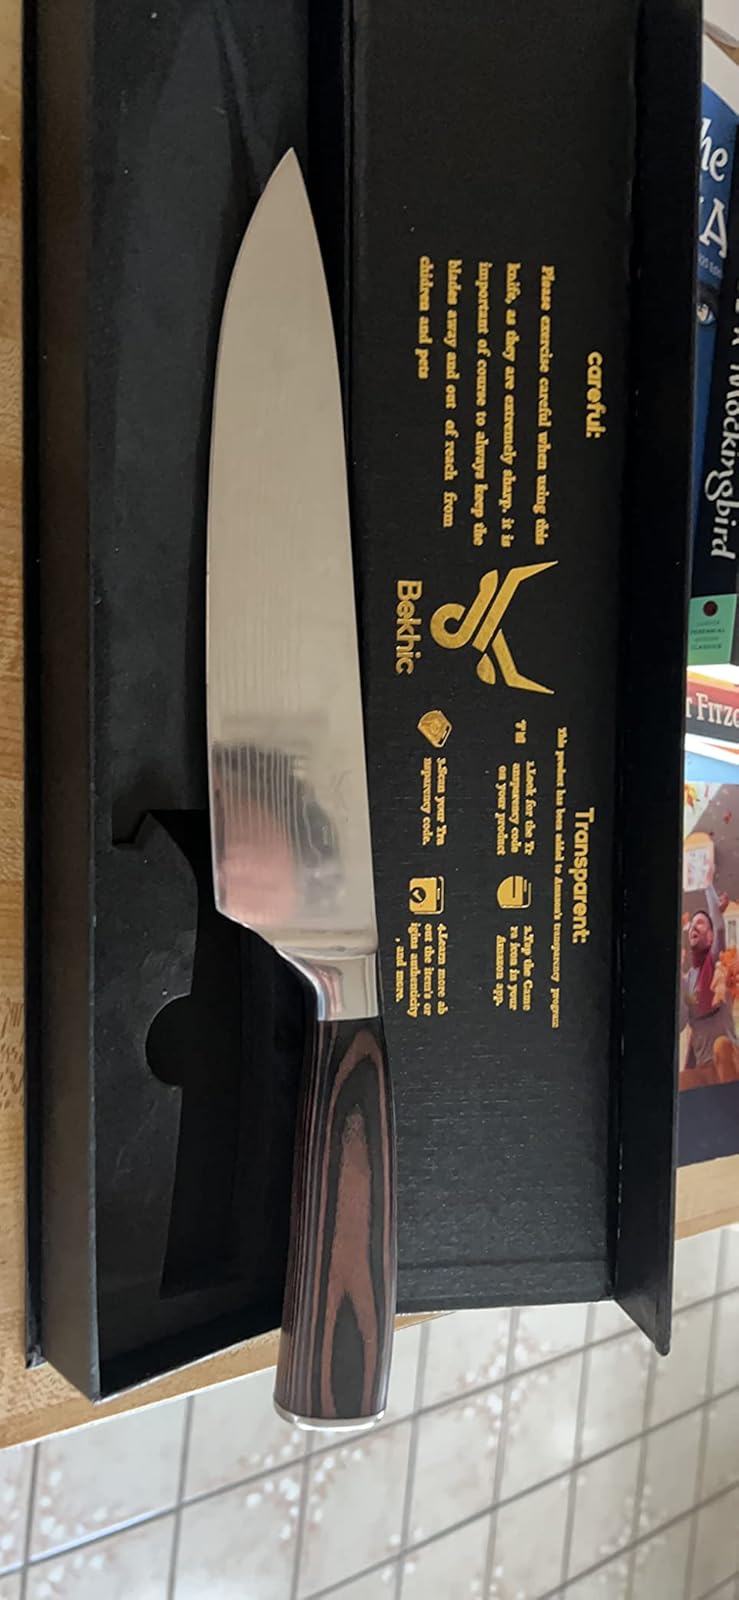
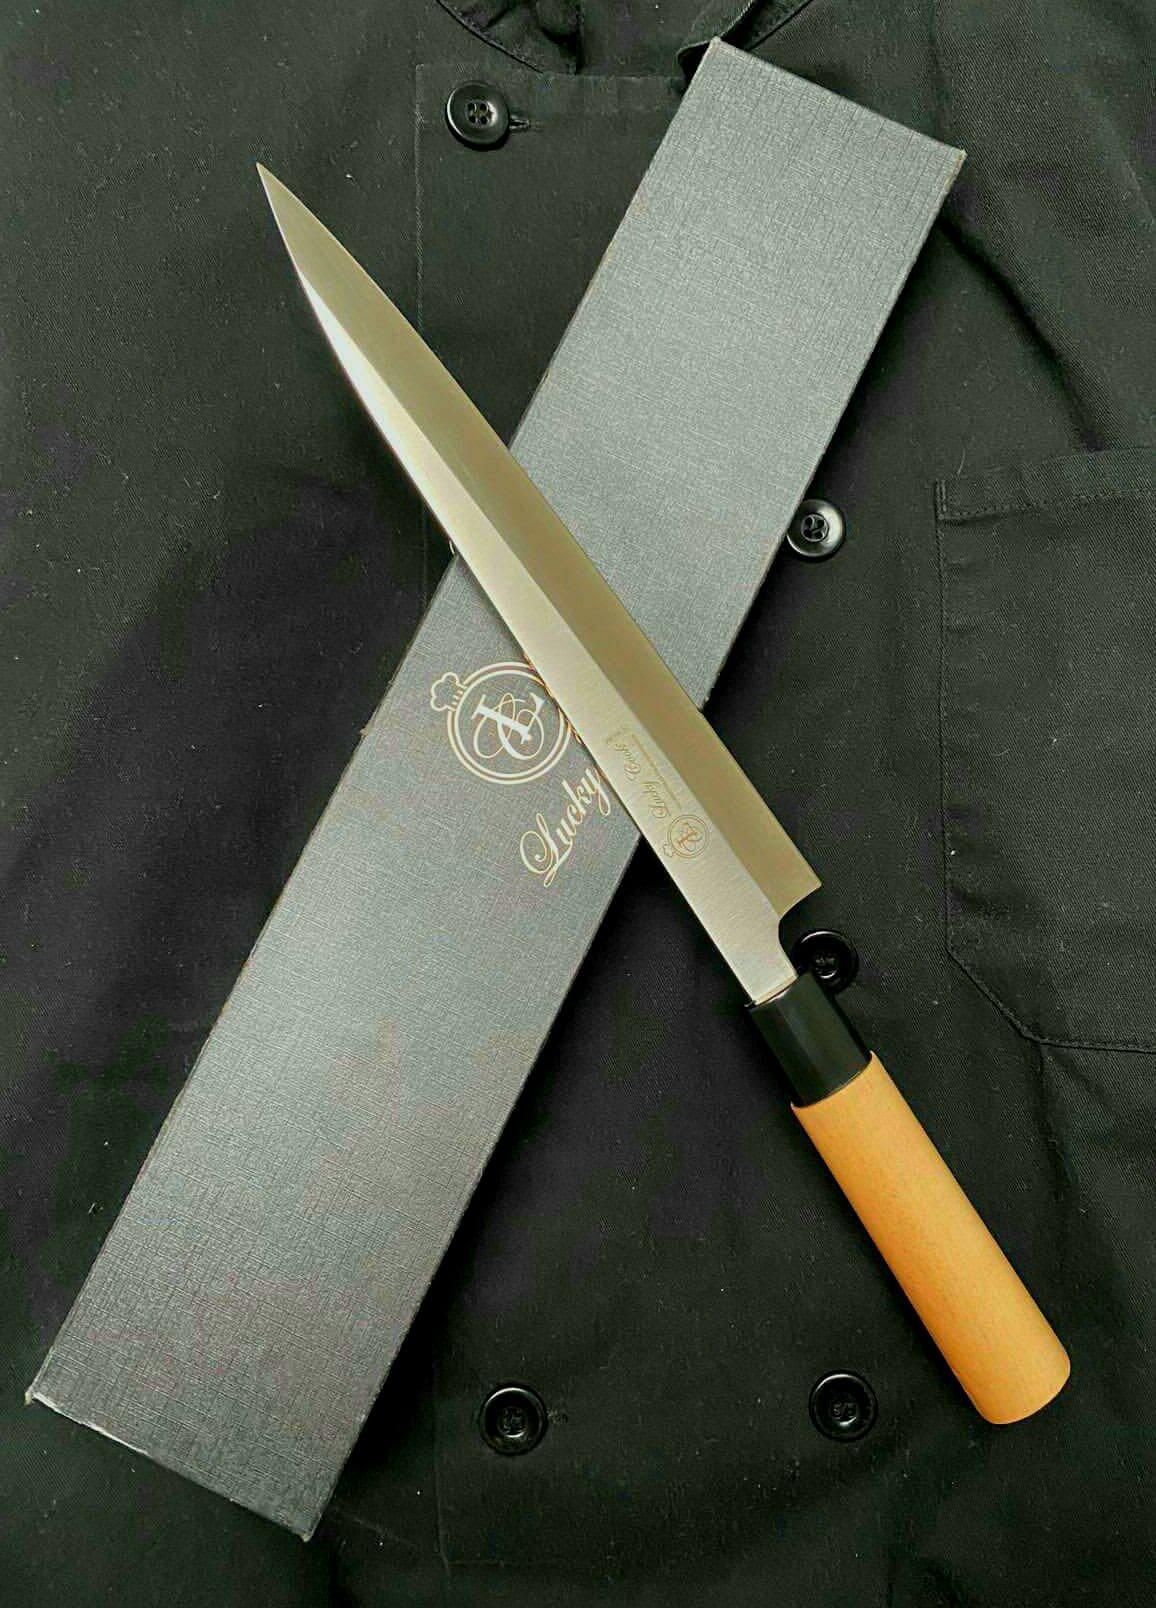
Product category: items_knife
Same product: no